Mikal Tseggai

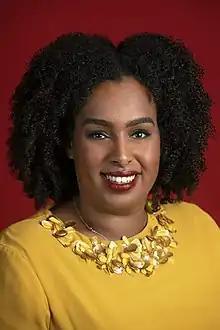
Mikal Tseggai in 2021

Mikal Tseggai (born 2 February 1995) is a Dutch politician representing the Labour Party who was elected to the House of Representatives in the 2023 Dutch general election. Her focus has been on vocational education, media, gambling, sex work, human trafficking, and social integration.